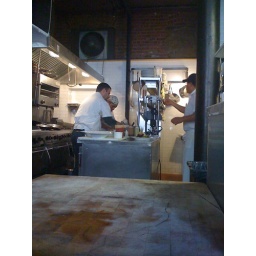
My seat at Market Table, conveniently located by the cute chef.